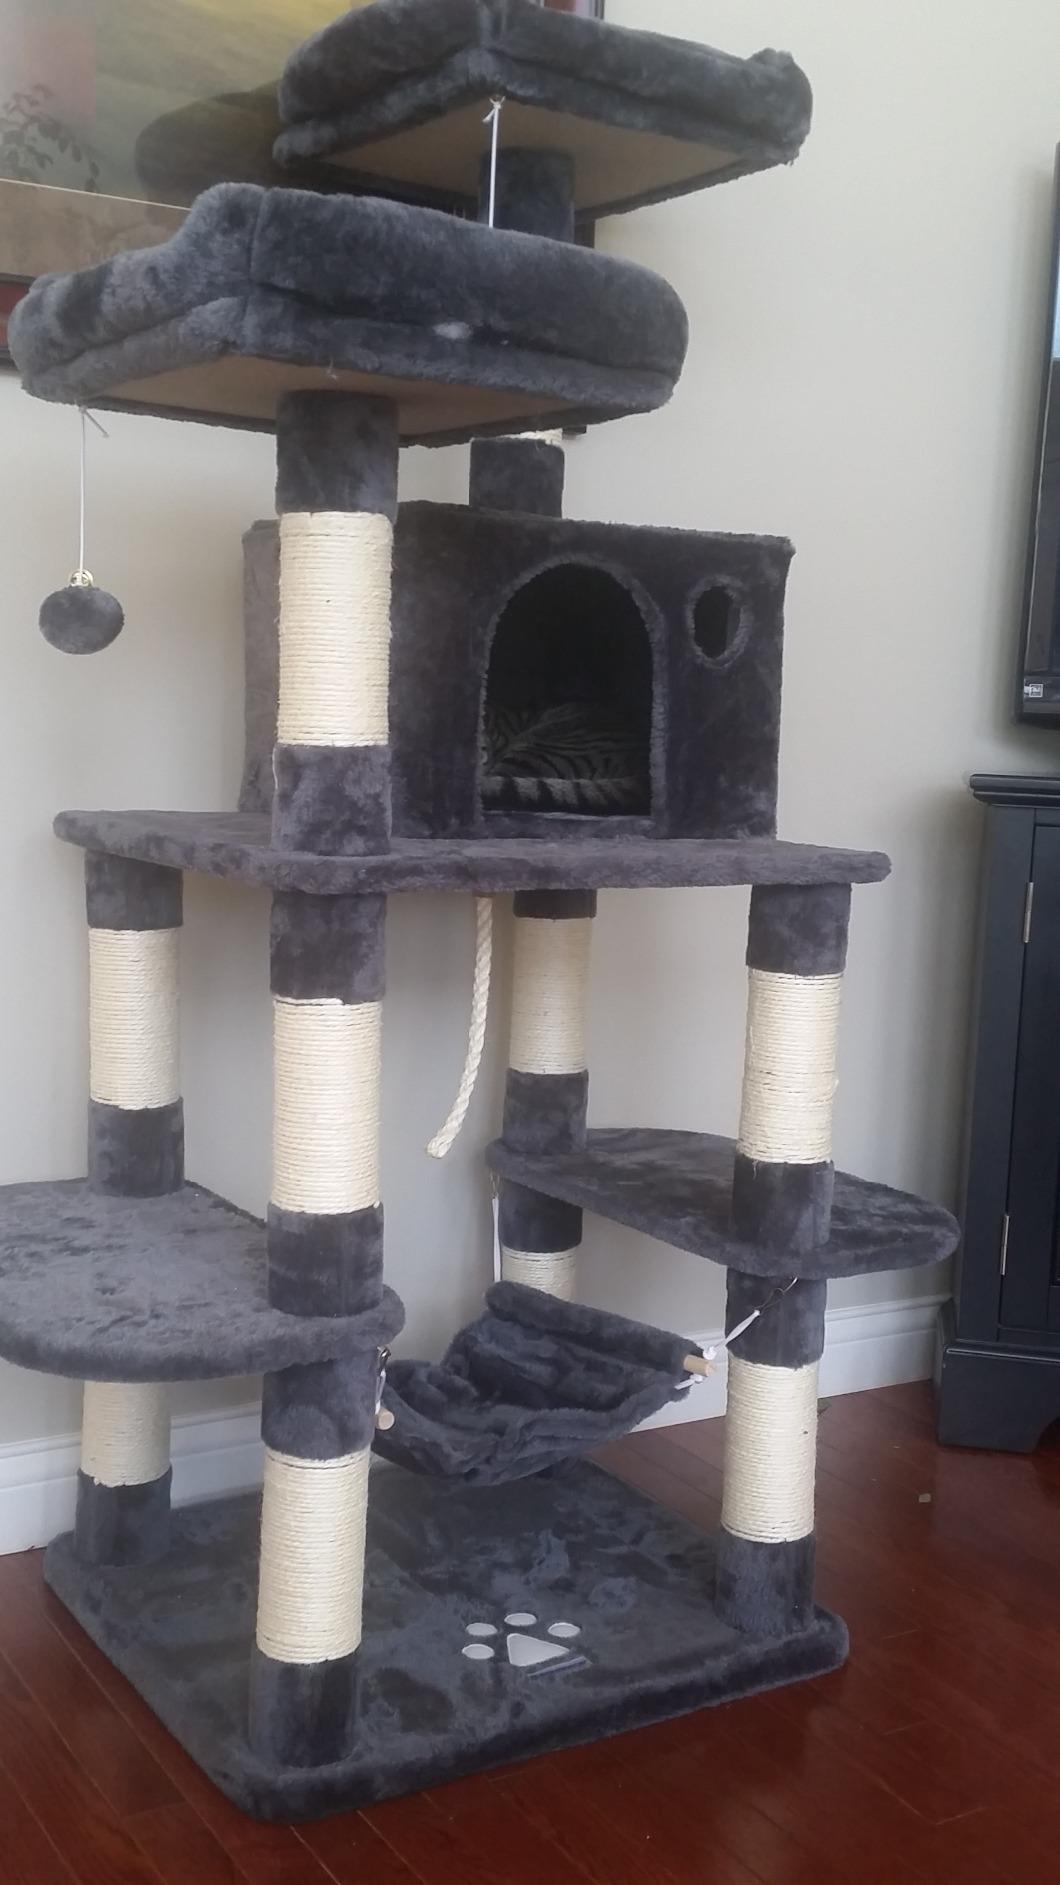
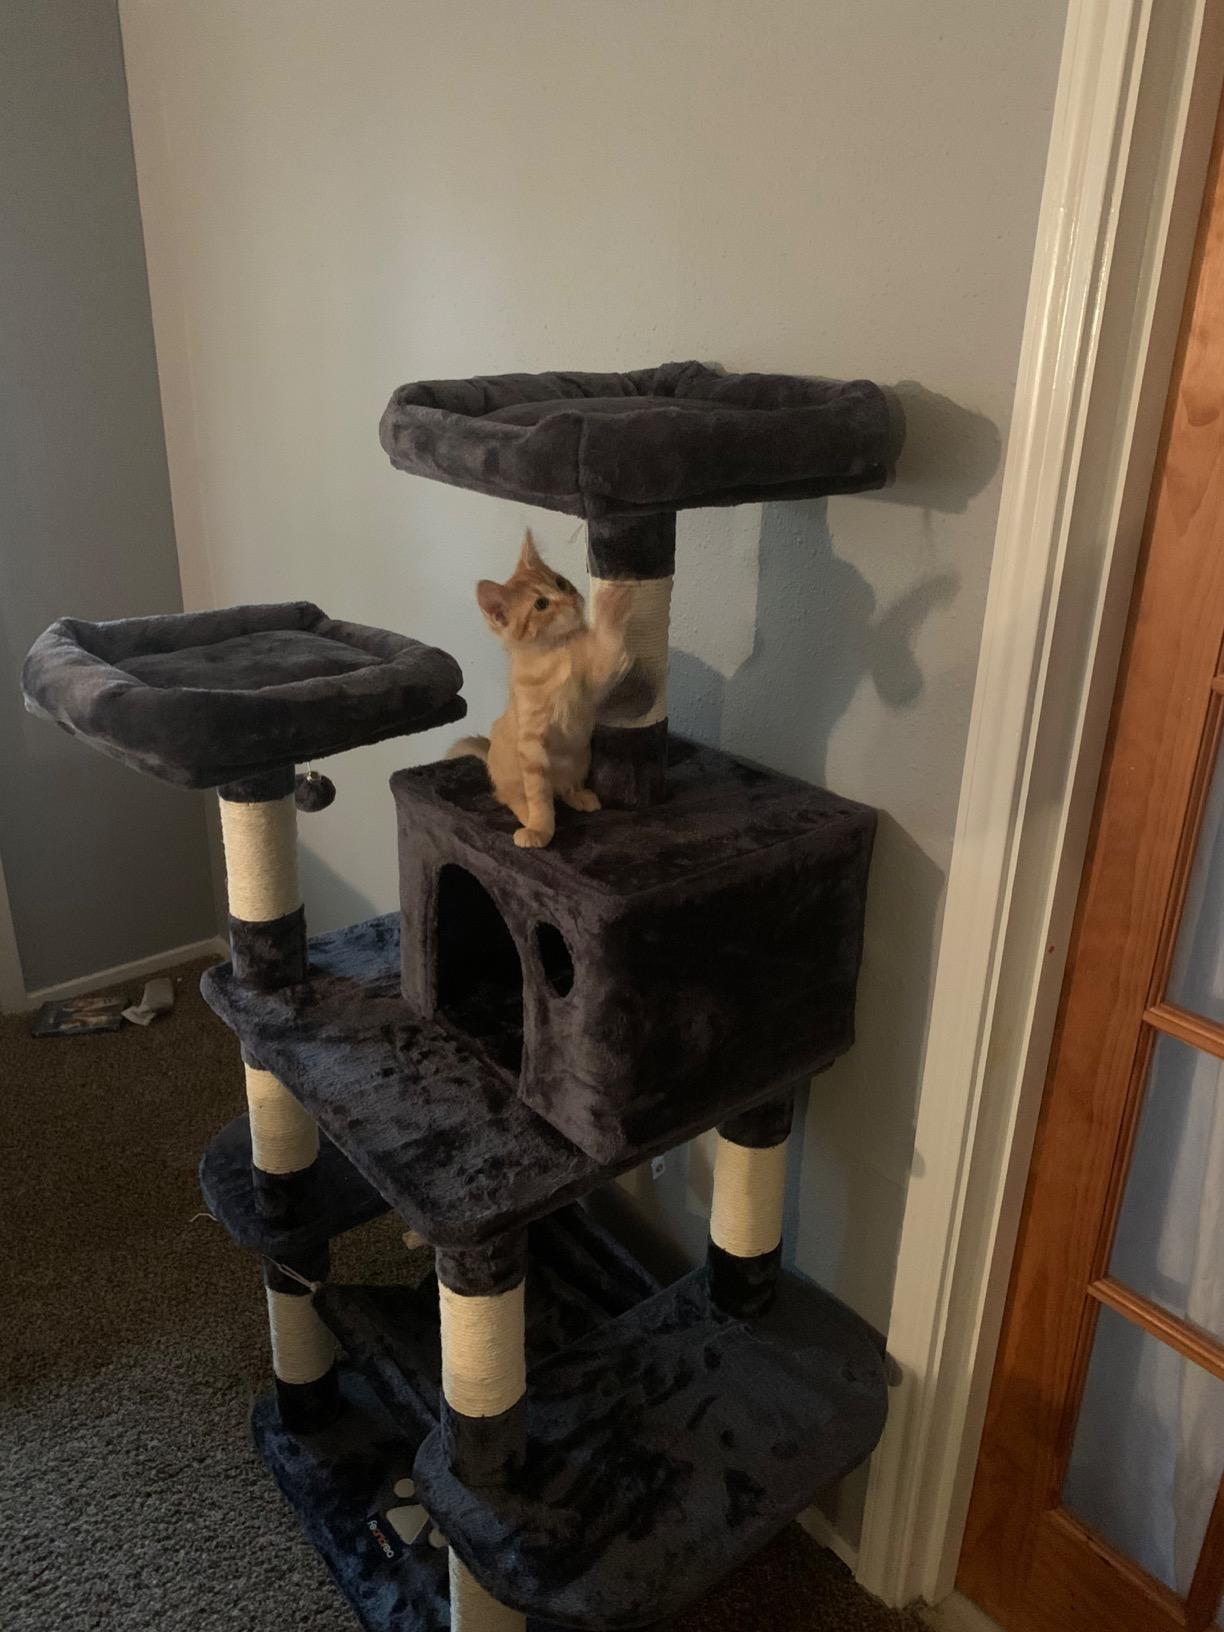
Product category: items_cat tree
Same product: yes